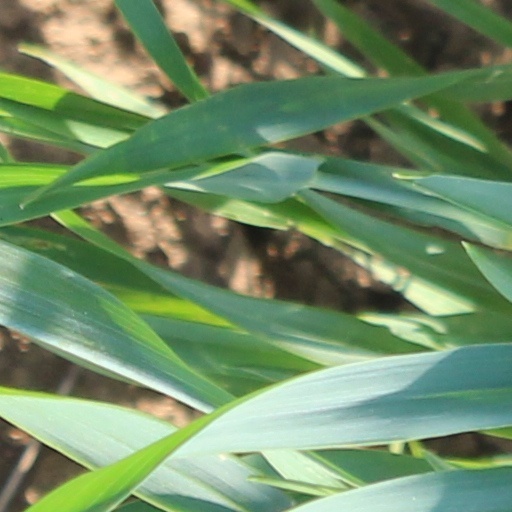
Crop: wheat